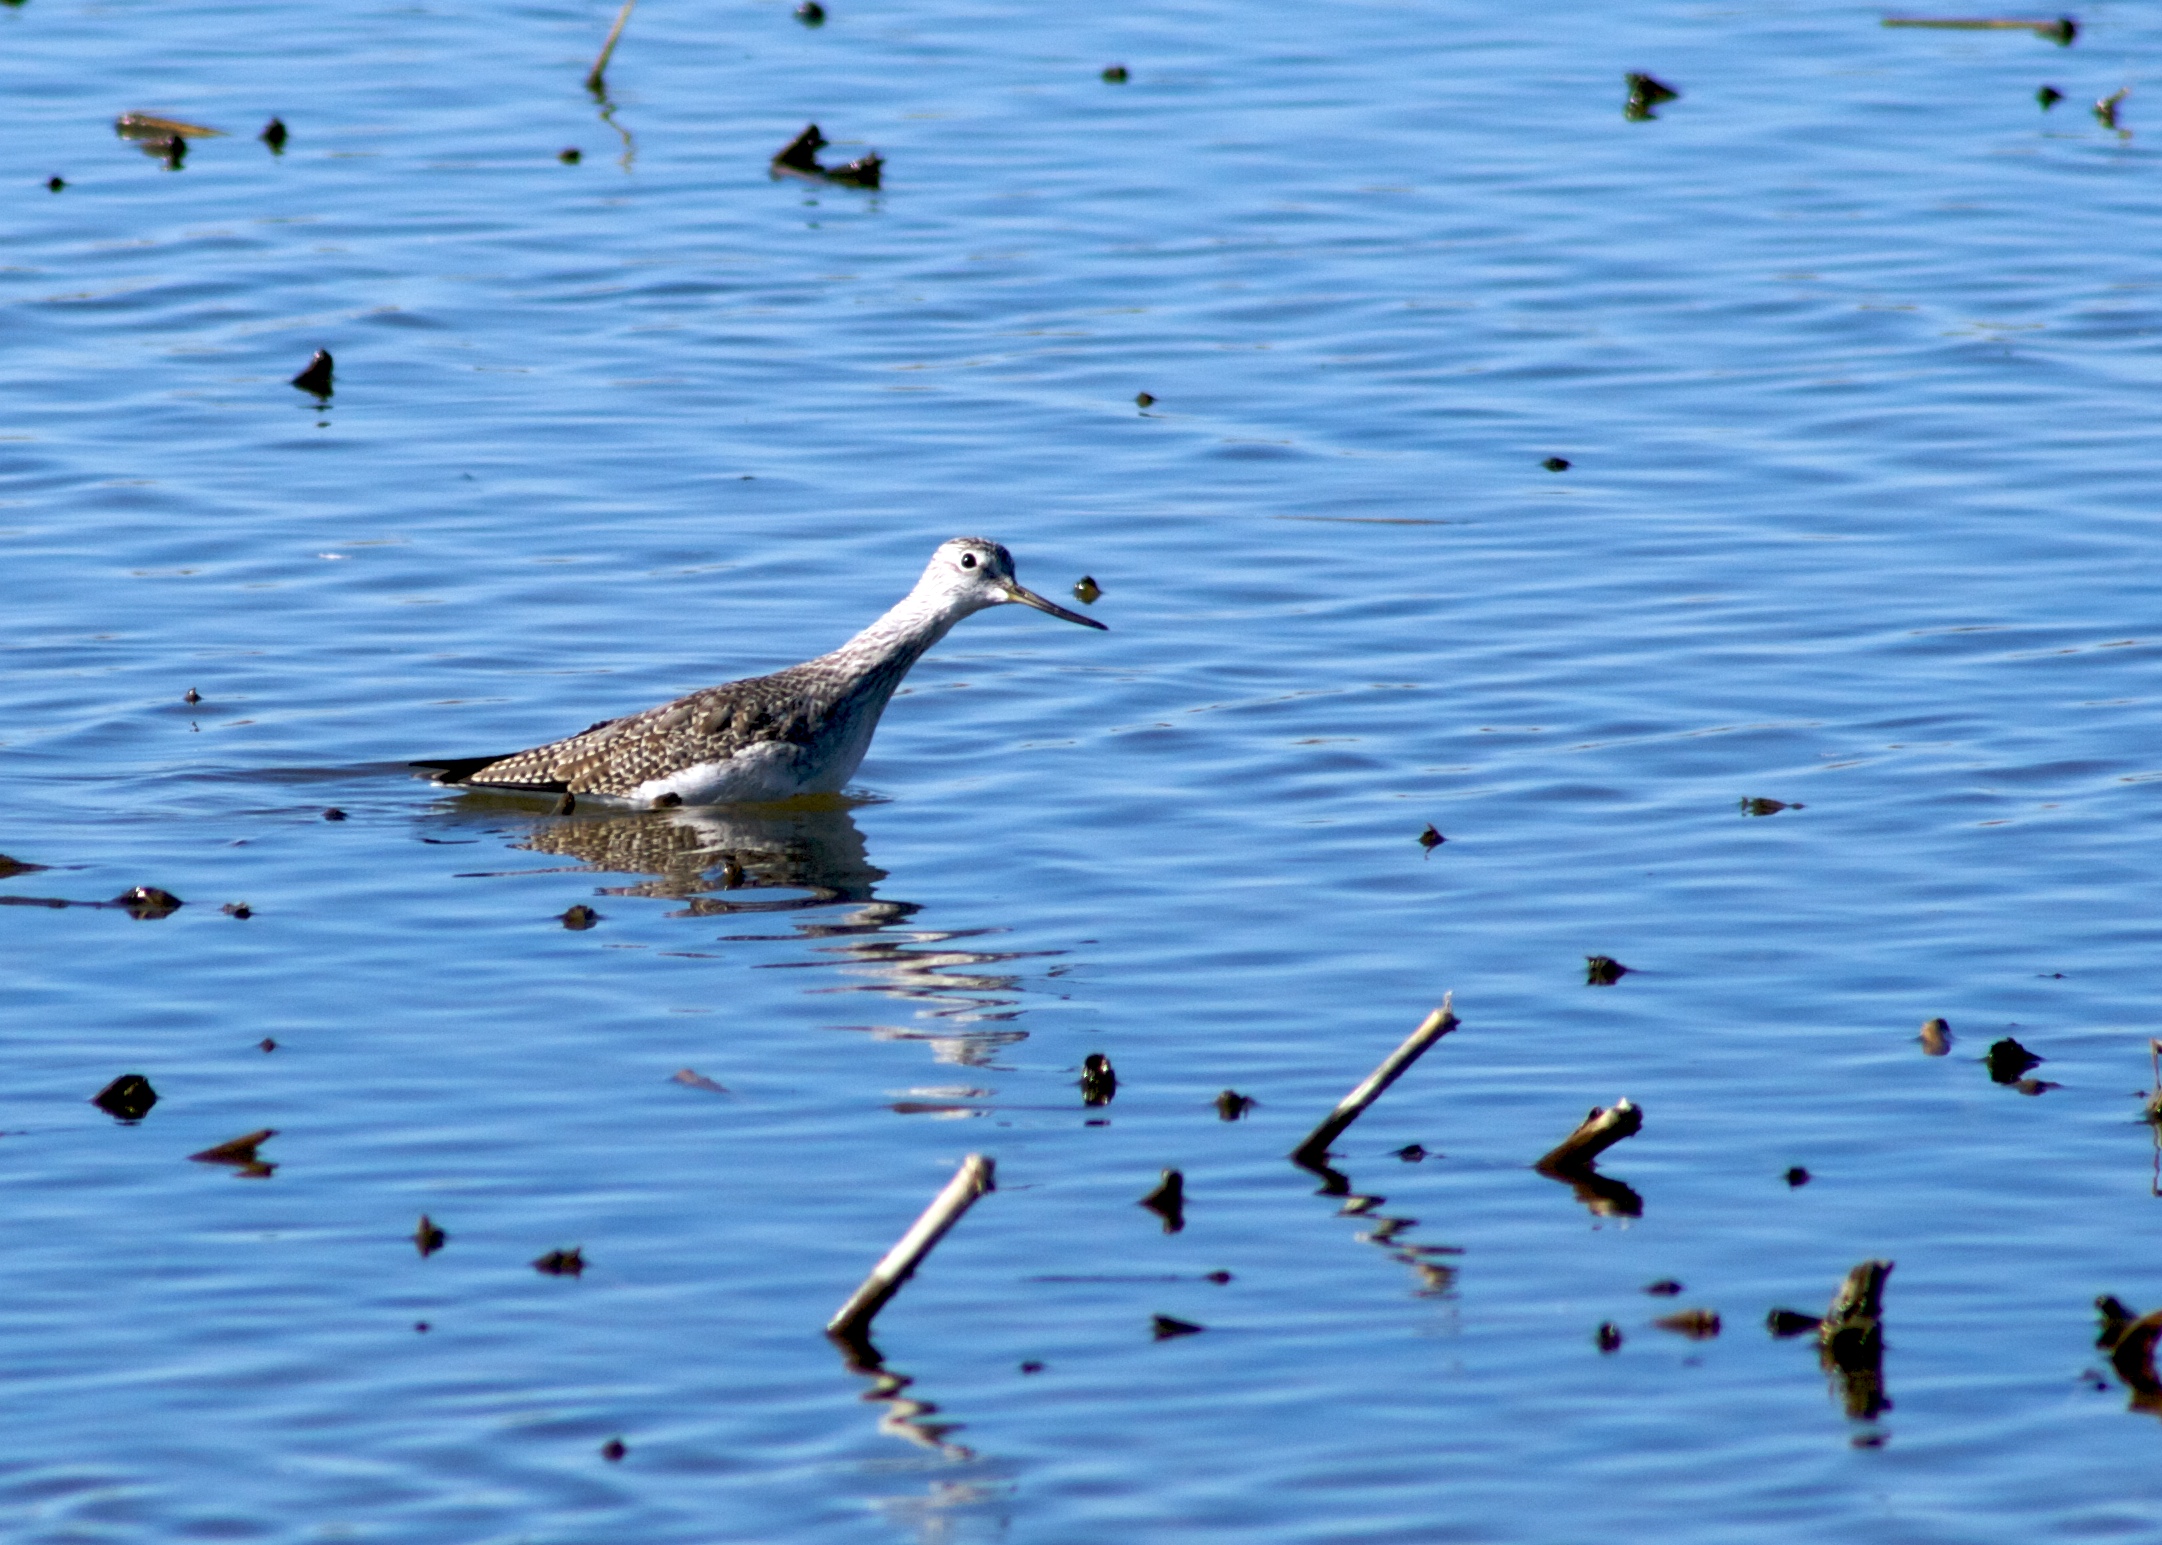
sea, water, bird, wildlife, reflection, fauna, duck, vertebrate, water bird, yolowetlands, shorebird, bird migration, animal migration, seaduck